Claudius Crozet

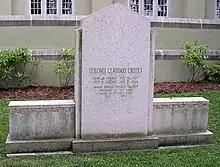
Crozet's grave on the campus of the Virginia Military Institute, in Lexington, Virginia

Crozet died in January 1864 at the residence of his daughter and son-in-law, as the Confederacy was losing the Civil War, but more than a year before its defeat. He was initially buried near his wife and children in Shockoe Hill Cemetery, but in 1942 his remains were reinterred in the Virginia Military Institute cemetery. Hundreds of plans and drawings which he oversaw have been retained in the archives of the Library of Virginia.